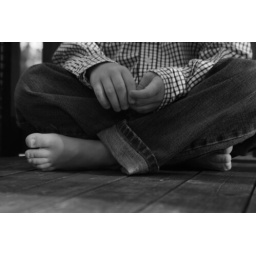
Sitting in a tree house